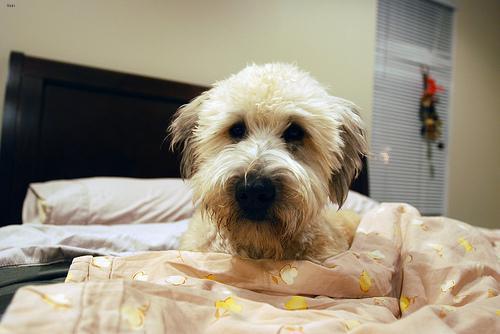
wheaten terrier